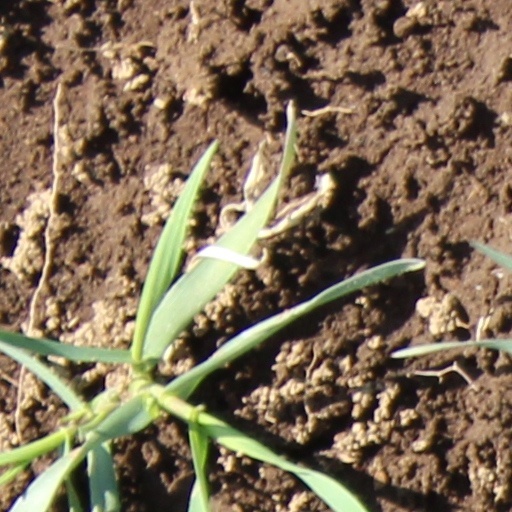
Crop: wheat